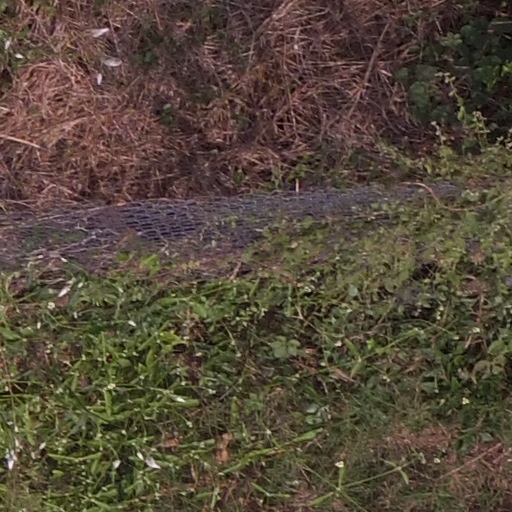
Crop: maize; corn